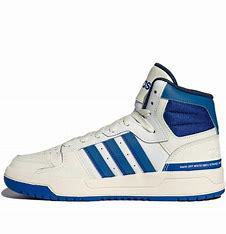
Brand: adidas
Model: NEO Entrap Mid Skate